Shikma Bressler

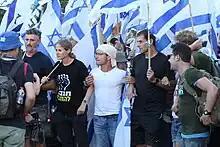
Leaders of the protest march to Jerusalem (from left to right: Ran Harnevo, Shikma Bressler, Moshe Radman, Ami Dror)

In March 2020, Bressler founded and led the "Black Flag Protests", along with two of her brothers, Yarden and Eyal, and two family friends. Following the 2020 Israeli legislative elections, President Reuven Rivlin tasked the chair of the Blue and White party of forming a government. Outgoing Knesset chair Yuli Edelstein, refused to give up his position for the new chair in an attempt to prevent the establishment of a committee which would convene to deliberate on removing parliamentary immunity of Prime Minister Benjamin Netanyahu. Bressler and two of her brothers initiated protest convoys to the Knesset and protests near the homes of Knesset members and members of the Israel Resilience Party headed by Benny Gantz. The protestors began with three demands. The first, the election of a new chair of the Knesset after the 3rd elections in a year, while Benny Gantz and the block of parties opposed to the continuation of Netanyahu's rule should be entrusted with the task of forming a government. Their second demand was the establishment of Knesset committees with parliamentary supervision, and the third demand was the legislation of an amendment to the basic law pertaining to the formation of a government and regulating government powers so that in the future, a person indicted on criminal charges would not be able to run for Prime Minister. The protest movement spread throughout the country and came to be known as "The Black Flag Protest".